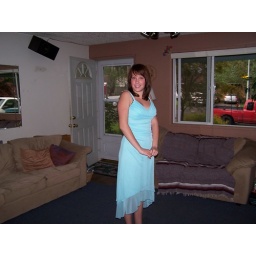
Beautiful Paige in her pretty blue dress